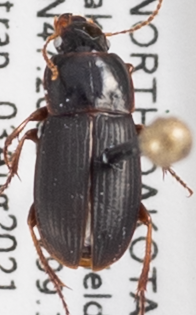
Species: Harpalus opacipennis
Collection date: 2021-08-03
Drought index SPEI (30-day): -2.09
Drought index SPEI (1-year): -2.09
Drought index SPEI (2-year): -0.9